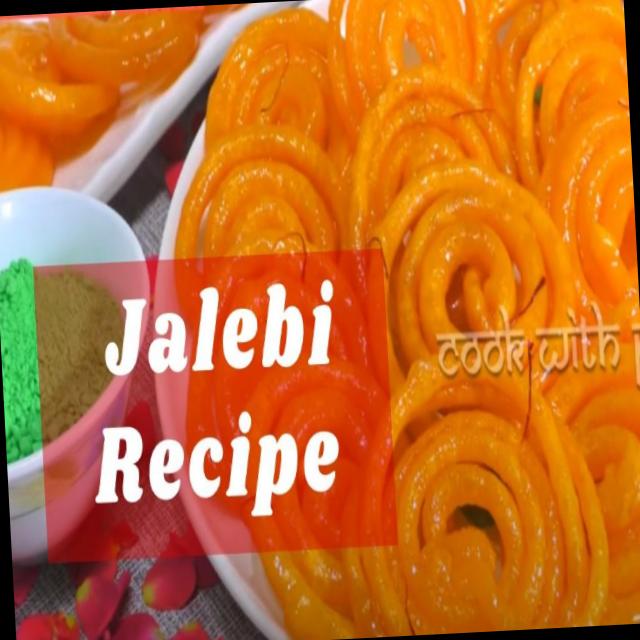
Dish: jalebi